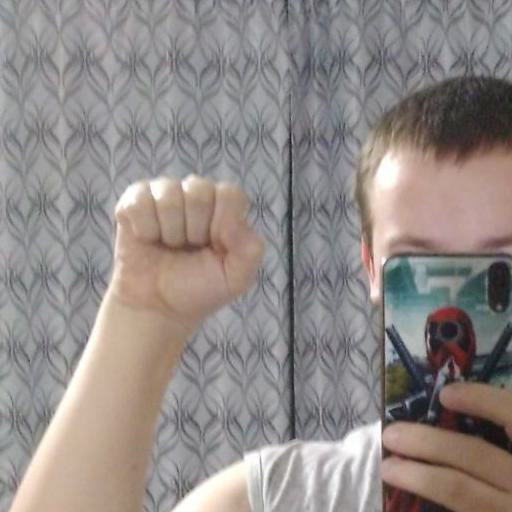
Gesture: fist